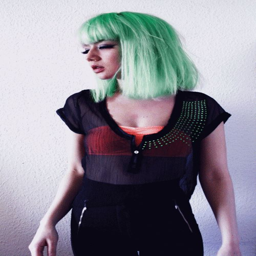
this is what i want my hair like !